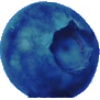
Label: Huckleberry 1